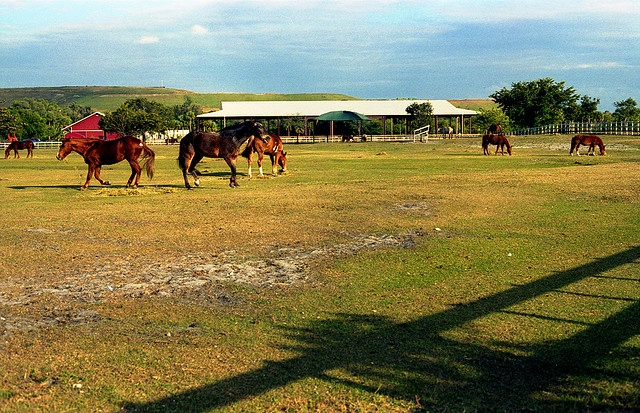
A couple of horses in a field at a ranch.
Several horses grazing on grass in an open field.
A number of horses graze in the pasture.
Horses graze in an open green field under a blue sky.
A pasture filled with horses grazing in it.